Bultfonteinite

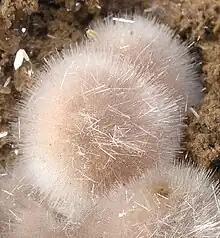
Acicular crystals from the Wessels Mine in South Africa

Bultfonteinite is transparent and ranges from pale pink or light brown to colorless. The mineral occurs as radiating prismatic acicular crystals and radial spherules up to .